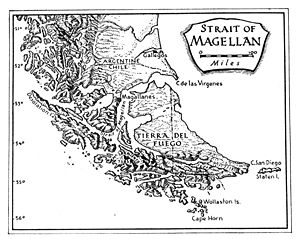
Ferdinand Magellan / Magellanstrædet
Kort over Magellanstrædet.
Ferdinand Magellan var en portugisisk søfarer, som sejlede under spansk flag. Han sejlede 1. november 1520 som den første europæer syd om Sydamerika via en passage, som blev opkaldt efter ham som Magellanstrædet, og nåede Stillehavet, som han navngav. Magellan blev dræbt i Slaget ved Mactan i Filippinerne den 27. april 1521.